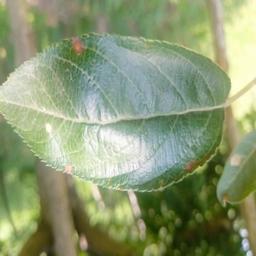
Label: Alternaria